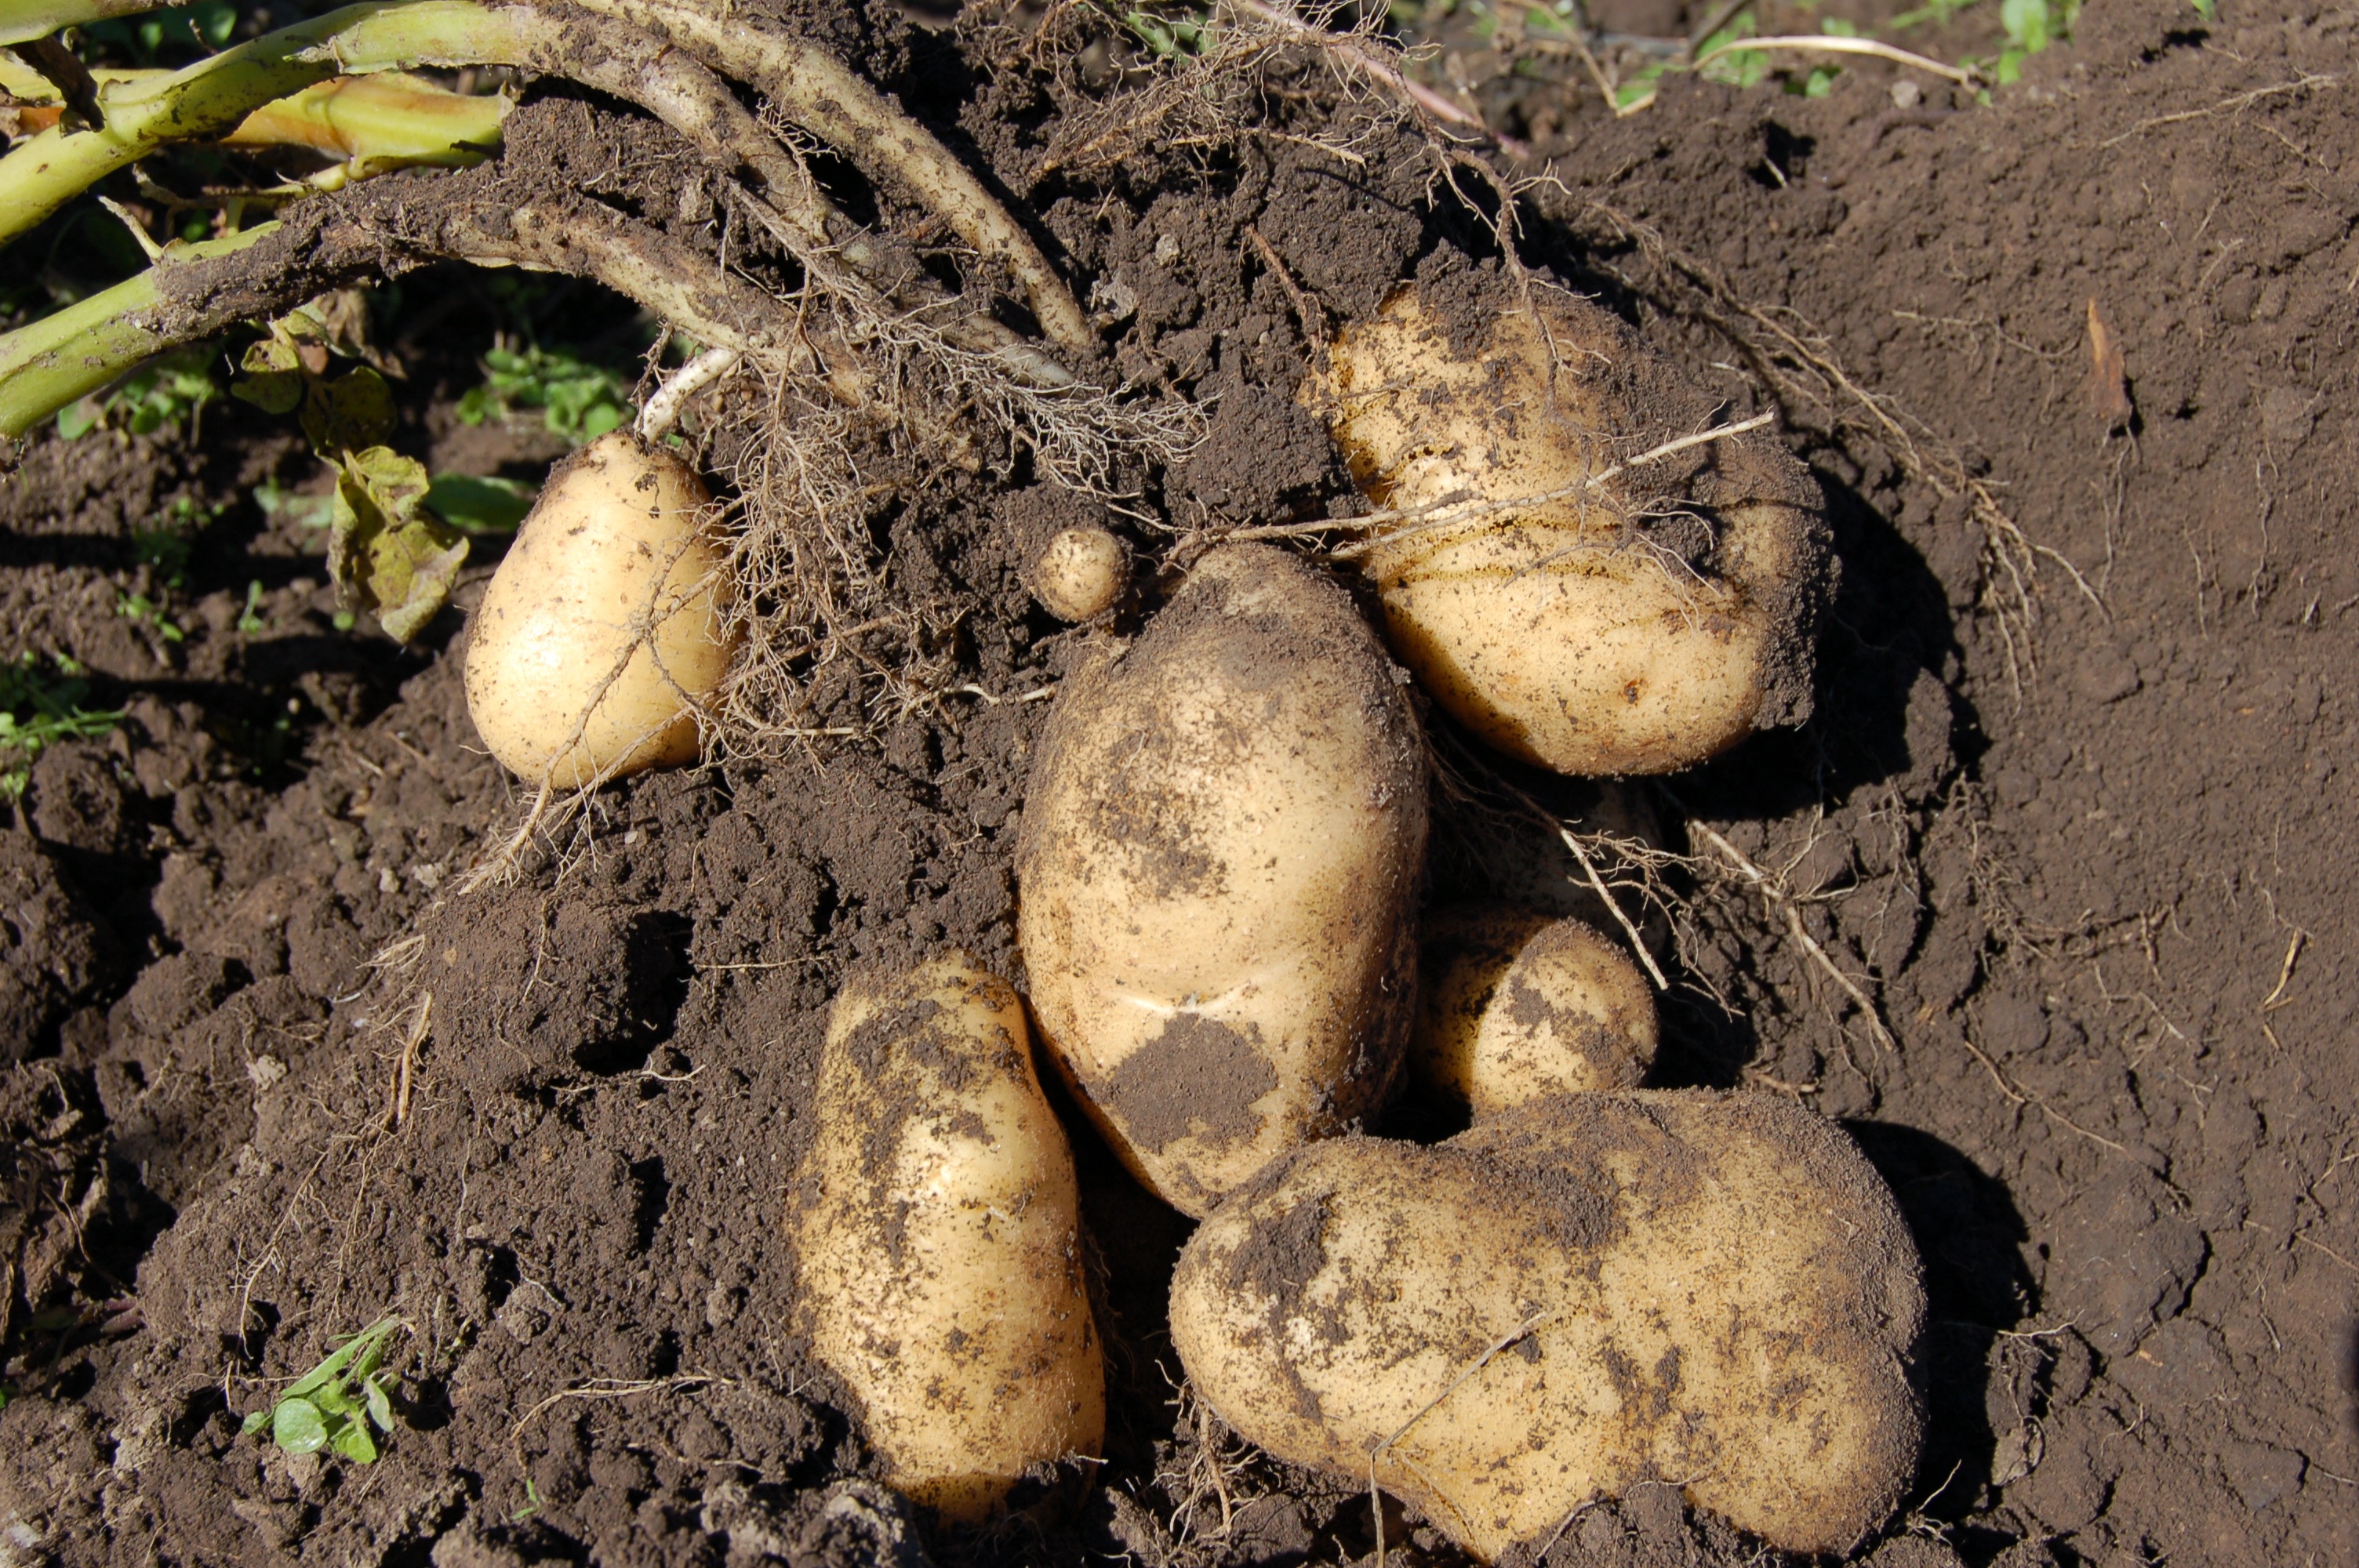
light, plant, fruit, land, food, produce, vegetable, soil, potato, root, roots, why, potatoes, matsutake, flowering plant, tuber, haulm, root vegetable, land plant